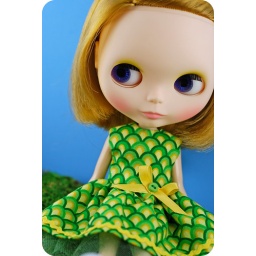
Poofy dresses are meant for sitting in the grass